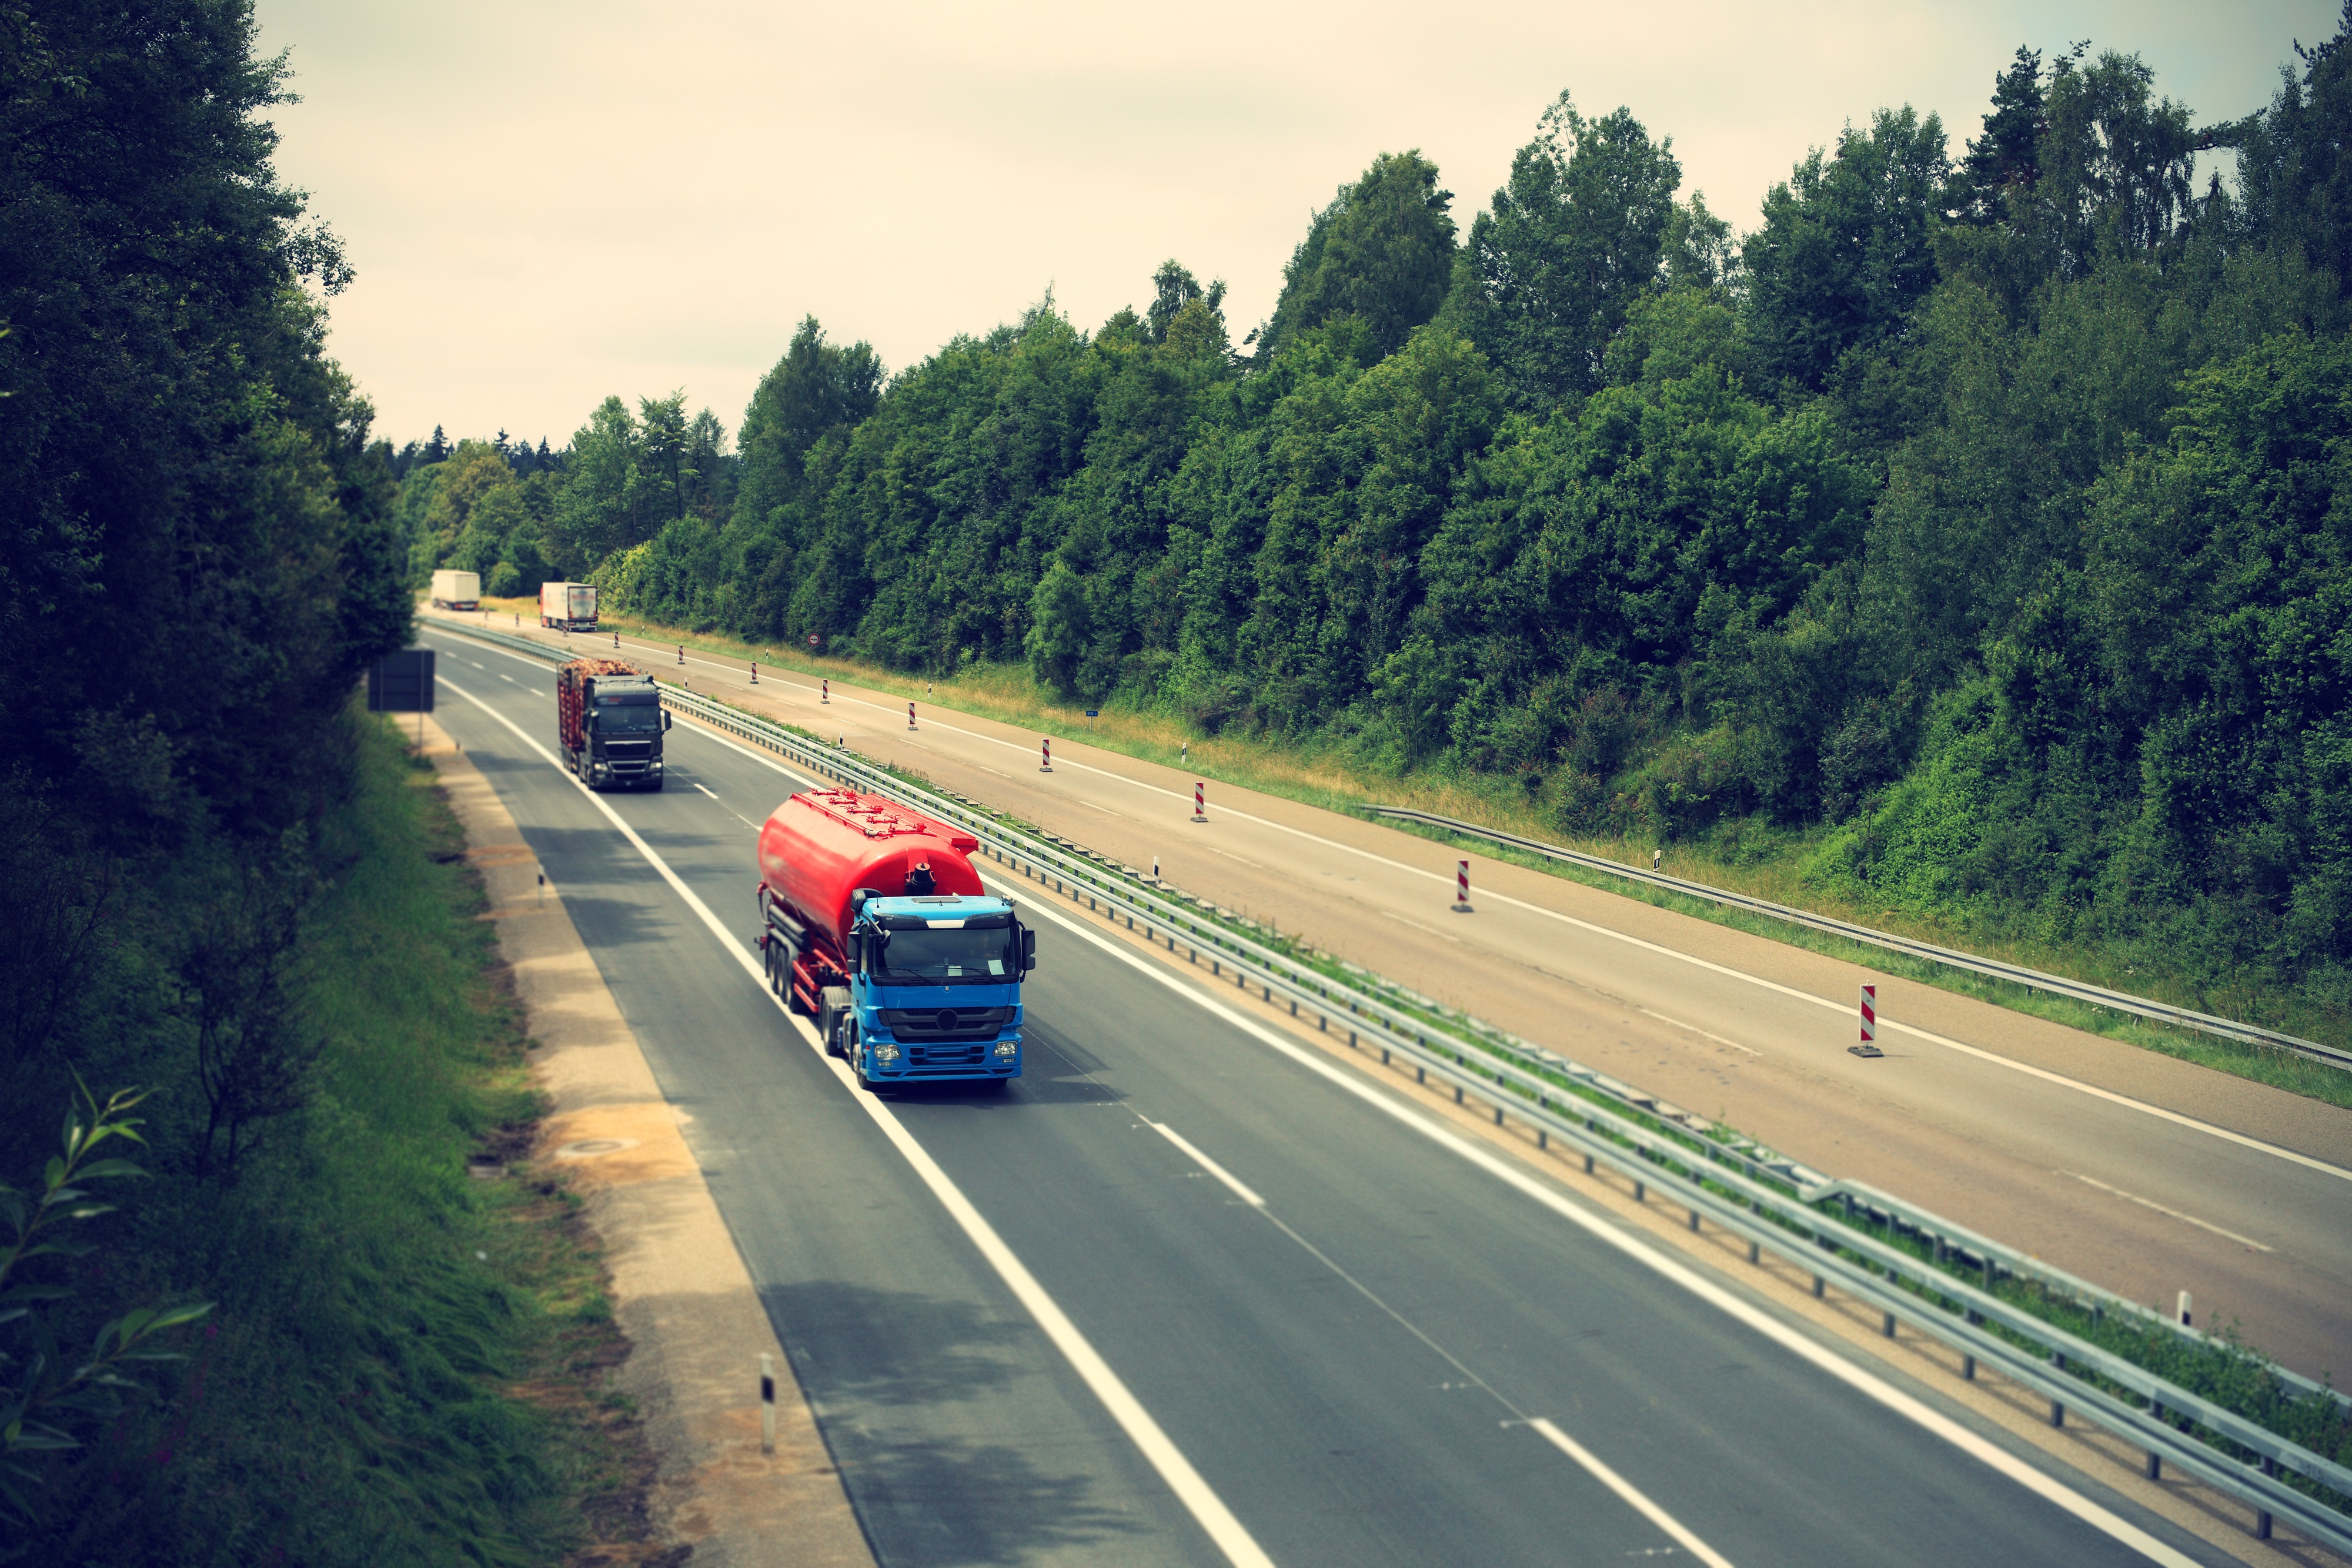
road, traffic, car, highway, driving, transport, truck, toll, vehicle, speed, lane, road trip, streets, infrastructure, germany, autos, race track, fast, logistics, remote traffic, drivers, transport of goods, driving a car, nonbuilding structure, controlled access highway